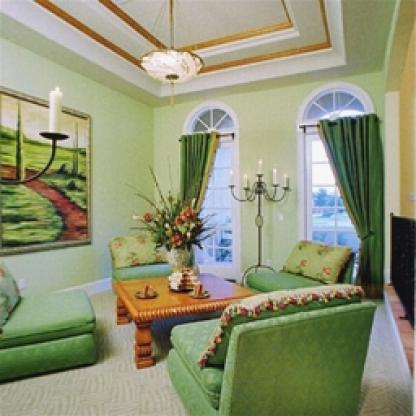
Scene: Indoor